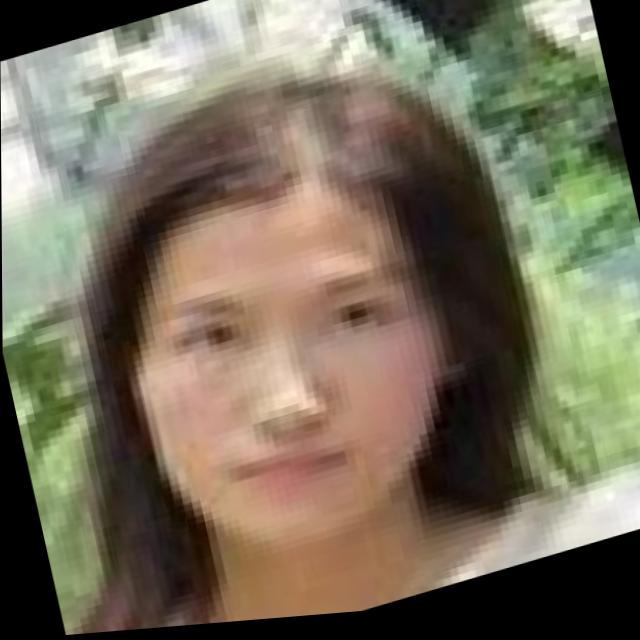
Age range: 21-44